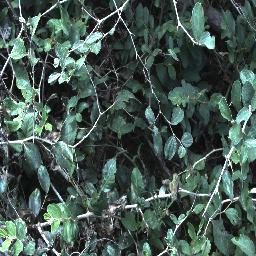
Label: chinee_apple